Summer Tour 2004 (Blink-182 and No Doubt)

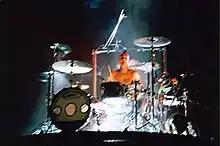
Blink-182 drummer Travis Barker performed an extended drum solo rooted in "hip-hop and drum'n'bass beats for a display of musical dexterity and brash attitude."

Joe D'Angelo of MTV News considered No Doubt's performance largely better than Blink's, writing that "The audience here was wholly under [Gwen Stefani's] spell, given that on this particular night, No Doubt were the best "show" in town, even if Blink played one hell of a concert."